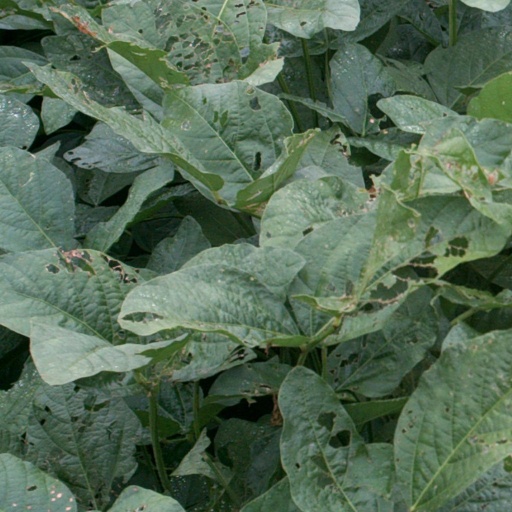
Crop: soybean